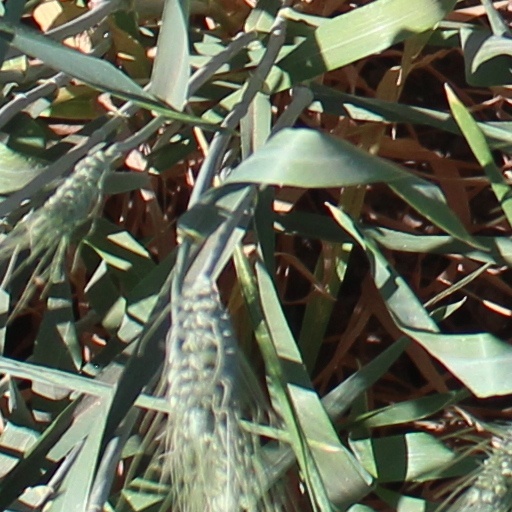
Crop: wheat